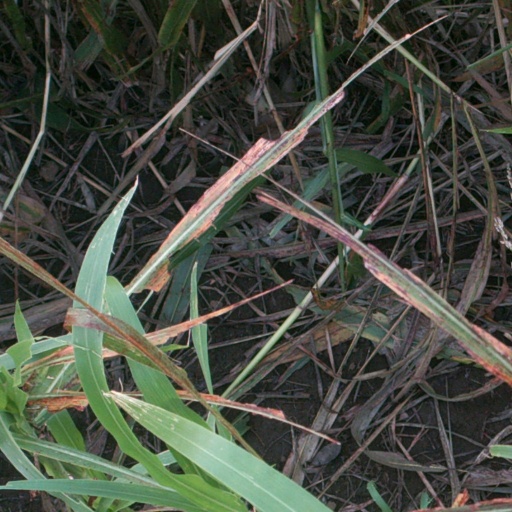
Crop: sorghum